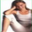
Label: woman